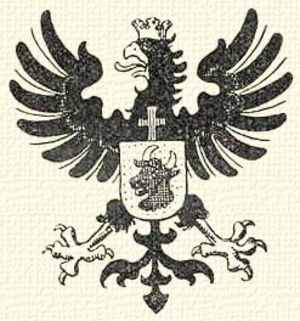
Blason de la famille hongroise alsólindvai Bánffy (Bánffy de Alsólindva)
Bánffy est le patronyme de différentes familles de la noblesse hongroise.